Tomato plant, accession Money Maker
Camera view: tilt-top (135 deg); turntable rotation: 30 degrees
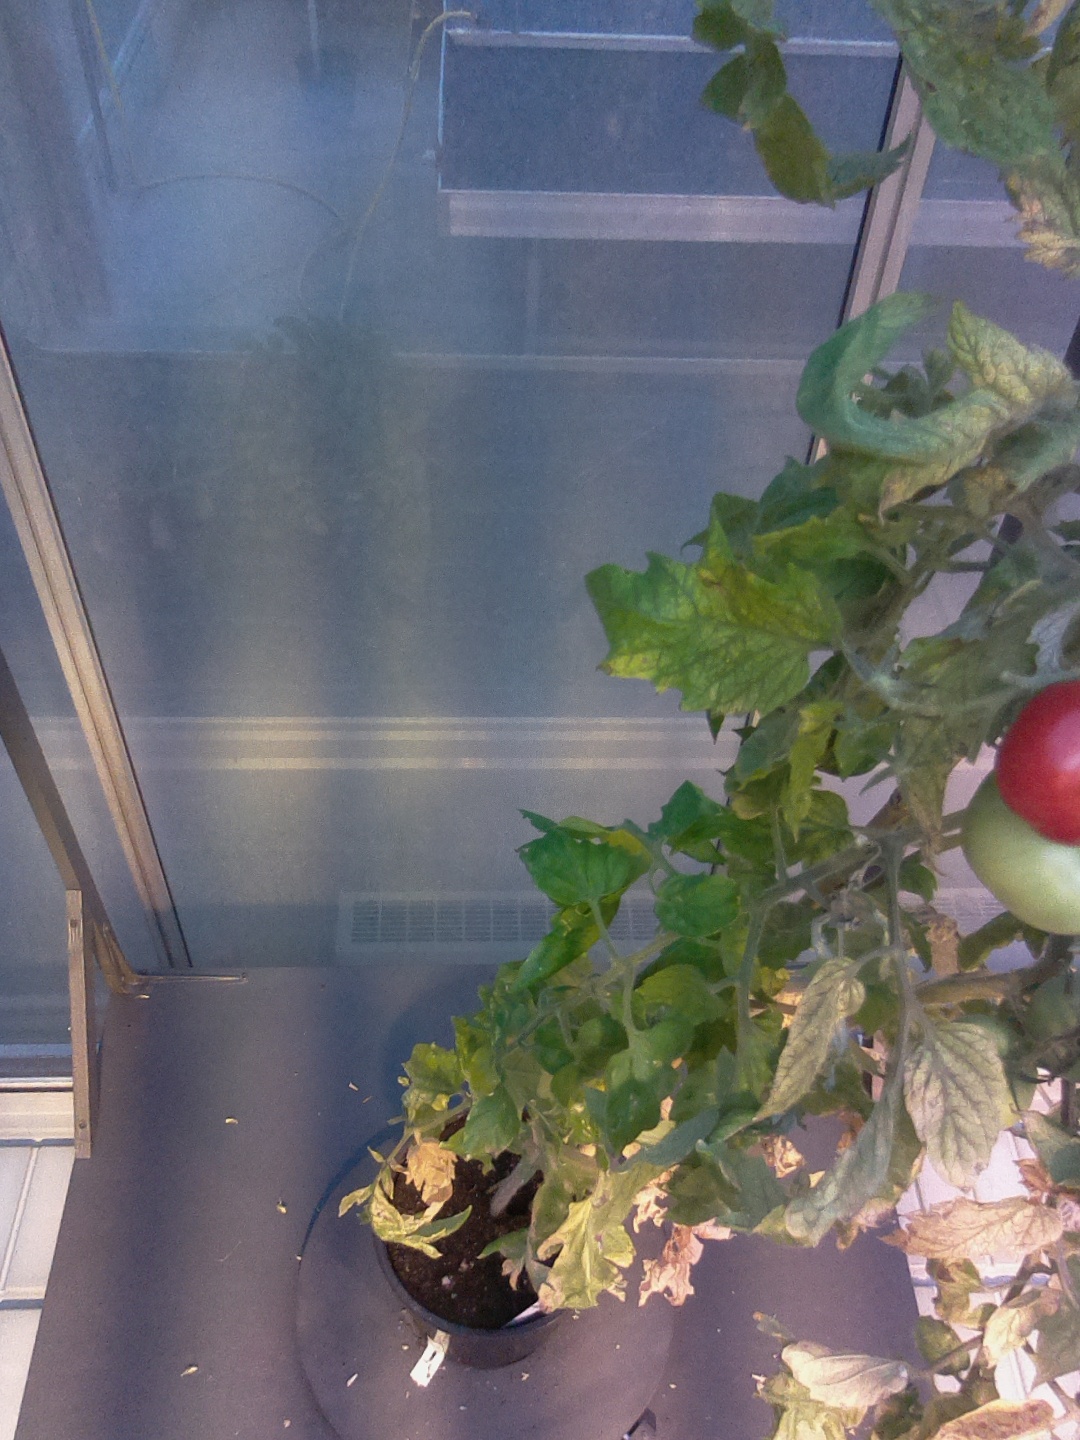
BBCH growth stage 84: 40%-50% of fruits show typical fully ripe color